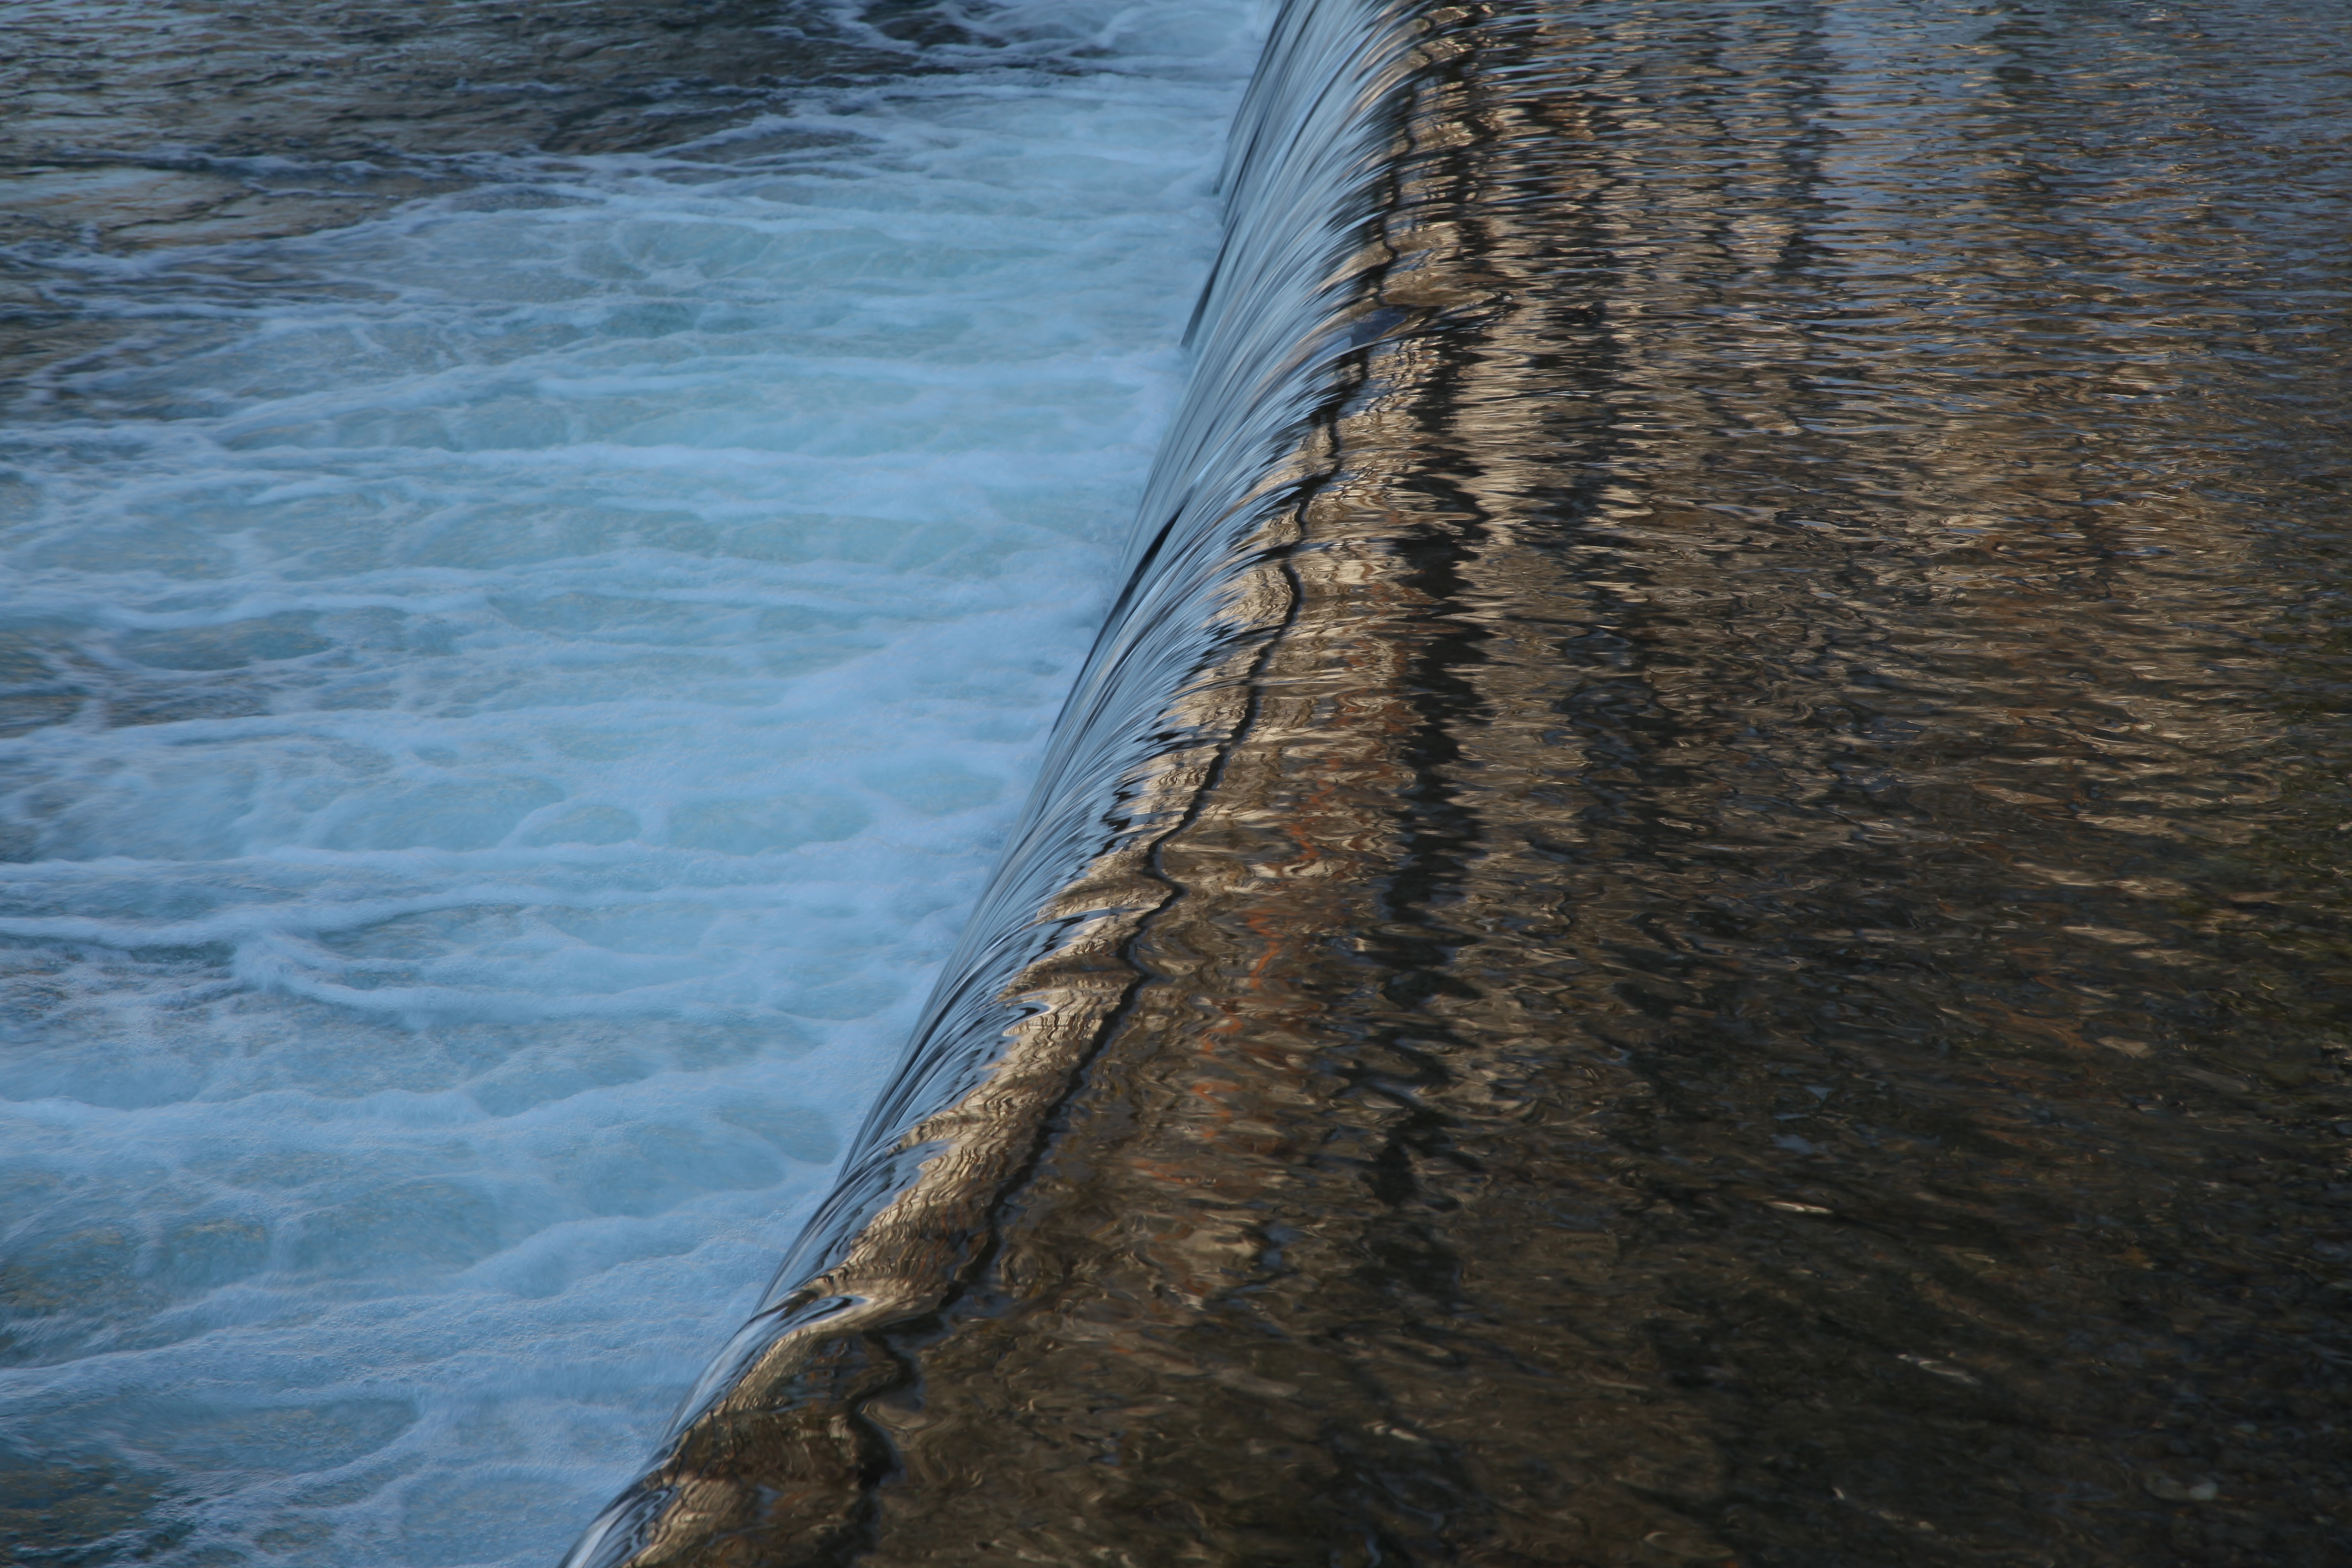
sea, coast, water, rock, ocean, shore, wave, river, cliff, flow, reflection, rapid, terrain, body of water, glitter, reflections, gentle, mirroring, threshold, wind wave